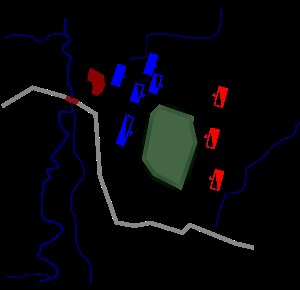
Normanniske erobring af Syditalien / Grevskabet Apulien, 1042–1059
Opstillingen i slaget ved Civitate. Normannerne vist med rødt og den pavelige koalition med blåt. Det grønne er den bakke, der adskilte dem..
Den normanniske erobring af Syditalien strakte sig over det meste af det 11. århundrede. I den periode blev der udkæmpet adskillige slag, og der deltog en række selvstændige aktører, som hver erobrede deres landområder. Først efter afslutningen af erobringen blev landområderne forenet i kongeriget Sicilien. Dette rige omfattede både øen Sicilien, den sydlige tredjedel af af den italienske halvø, Malta og de omkringliggende øer, samt i en periode også besiddelser i Nordafrika. Kun den lille pavelige enklave Benevento var på fremmede hænder – det meste af tiden.